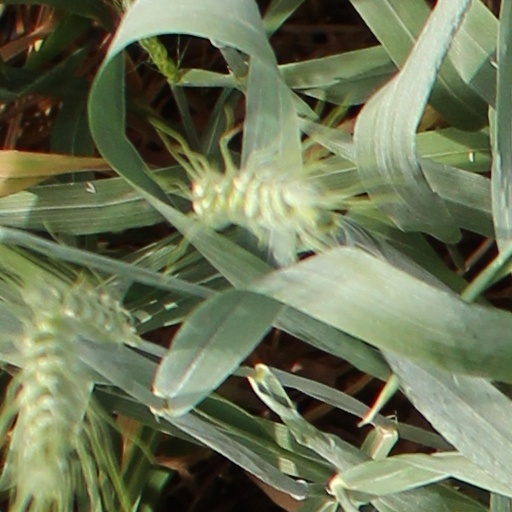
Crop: wheat